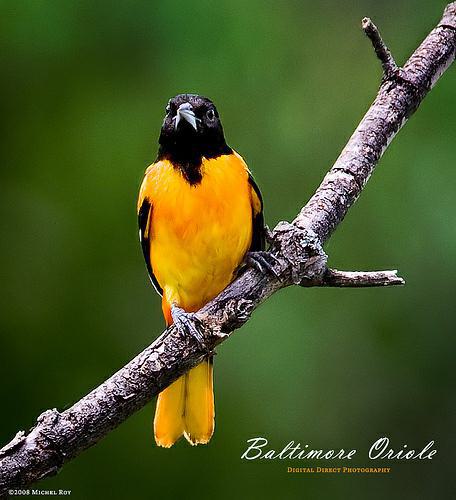
A photo of a baltimore oriole